List of Merlin characters

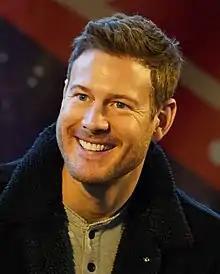
Tom Hopper

Merlin (portrayed by Colin Morgan) is the main character in the series. His destiny is to ensure Arthur becomes king in the hope his reign will see the return of magic. Merlin is sent to Camelot by his mother to live with her old friend, the court physician Gaius. In the first series, Merlin becomes Arthur's retainer when he saves his life, and learns of the Great Dragon, who informs him of his destiny and advises him when Merlin faces exceptional magic. The series focuses on his relationship with Arthur, which is comically portrayed with the prince always rudely teasing Merlin, who avoids suspicion of his powers by appearing dim-witted, which is aided by occasional genuine clumsiness. However, Arthur comes to care for his servant, even putting his life at risk to rescue a poisoned Merlin. Merlin becomes friends with Lady Morgana, the King's Ward, and Guinevere (Gwen), her maid. Gwen is at first smitten by him, but their friendship soon becomes platonic. Merlin also befriends Lancelot, a peasant skilled in war. Merlin's adventures include saving Gwen from execution for witchcraft, saving Arthur from becoming a human sacrifice to the Sidhe, rescuing a druid boy named Mordred with Morgana's help, and forging the sword Excalibur. Towards the end of the series, Merlin plays a vital role as offers his own life in place for Arthur's to the sorceress Nimueh. However, the spell cast begins to kill Merlin's mother instead. Gaius nobly decides to offer his life of her behalf. Merlin races to his side when learns this and kills Nimueh, inadvertently restoring the balance.